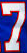
Number: 7